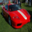
Label: automobile